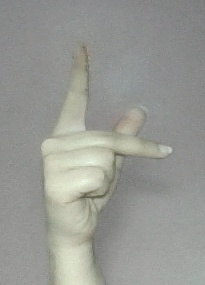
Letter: dha